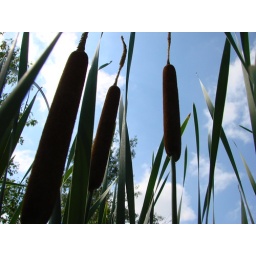
Cack tails with blue sky by Jessey James